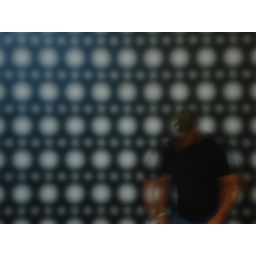
Man standing in front of an image of an electron field